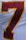
Number: 7